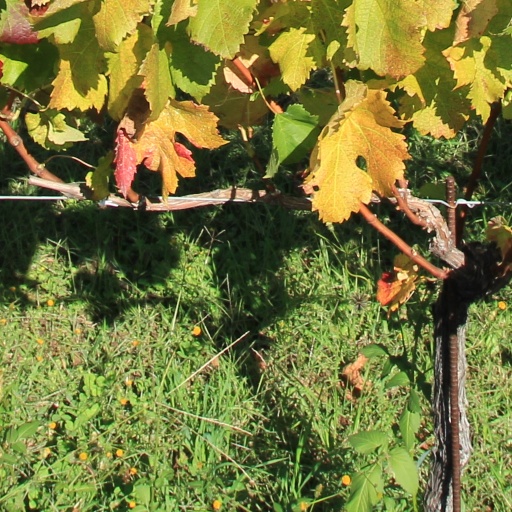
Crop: grape